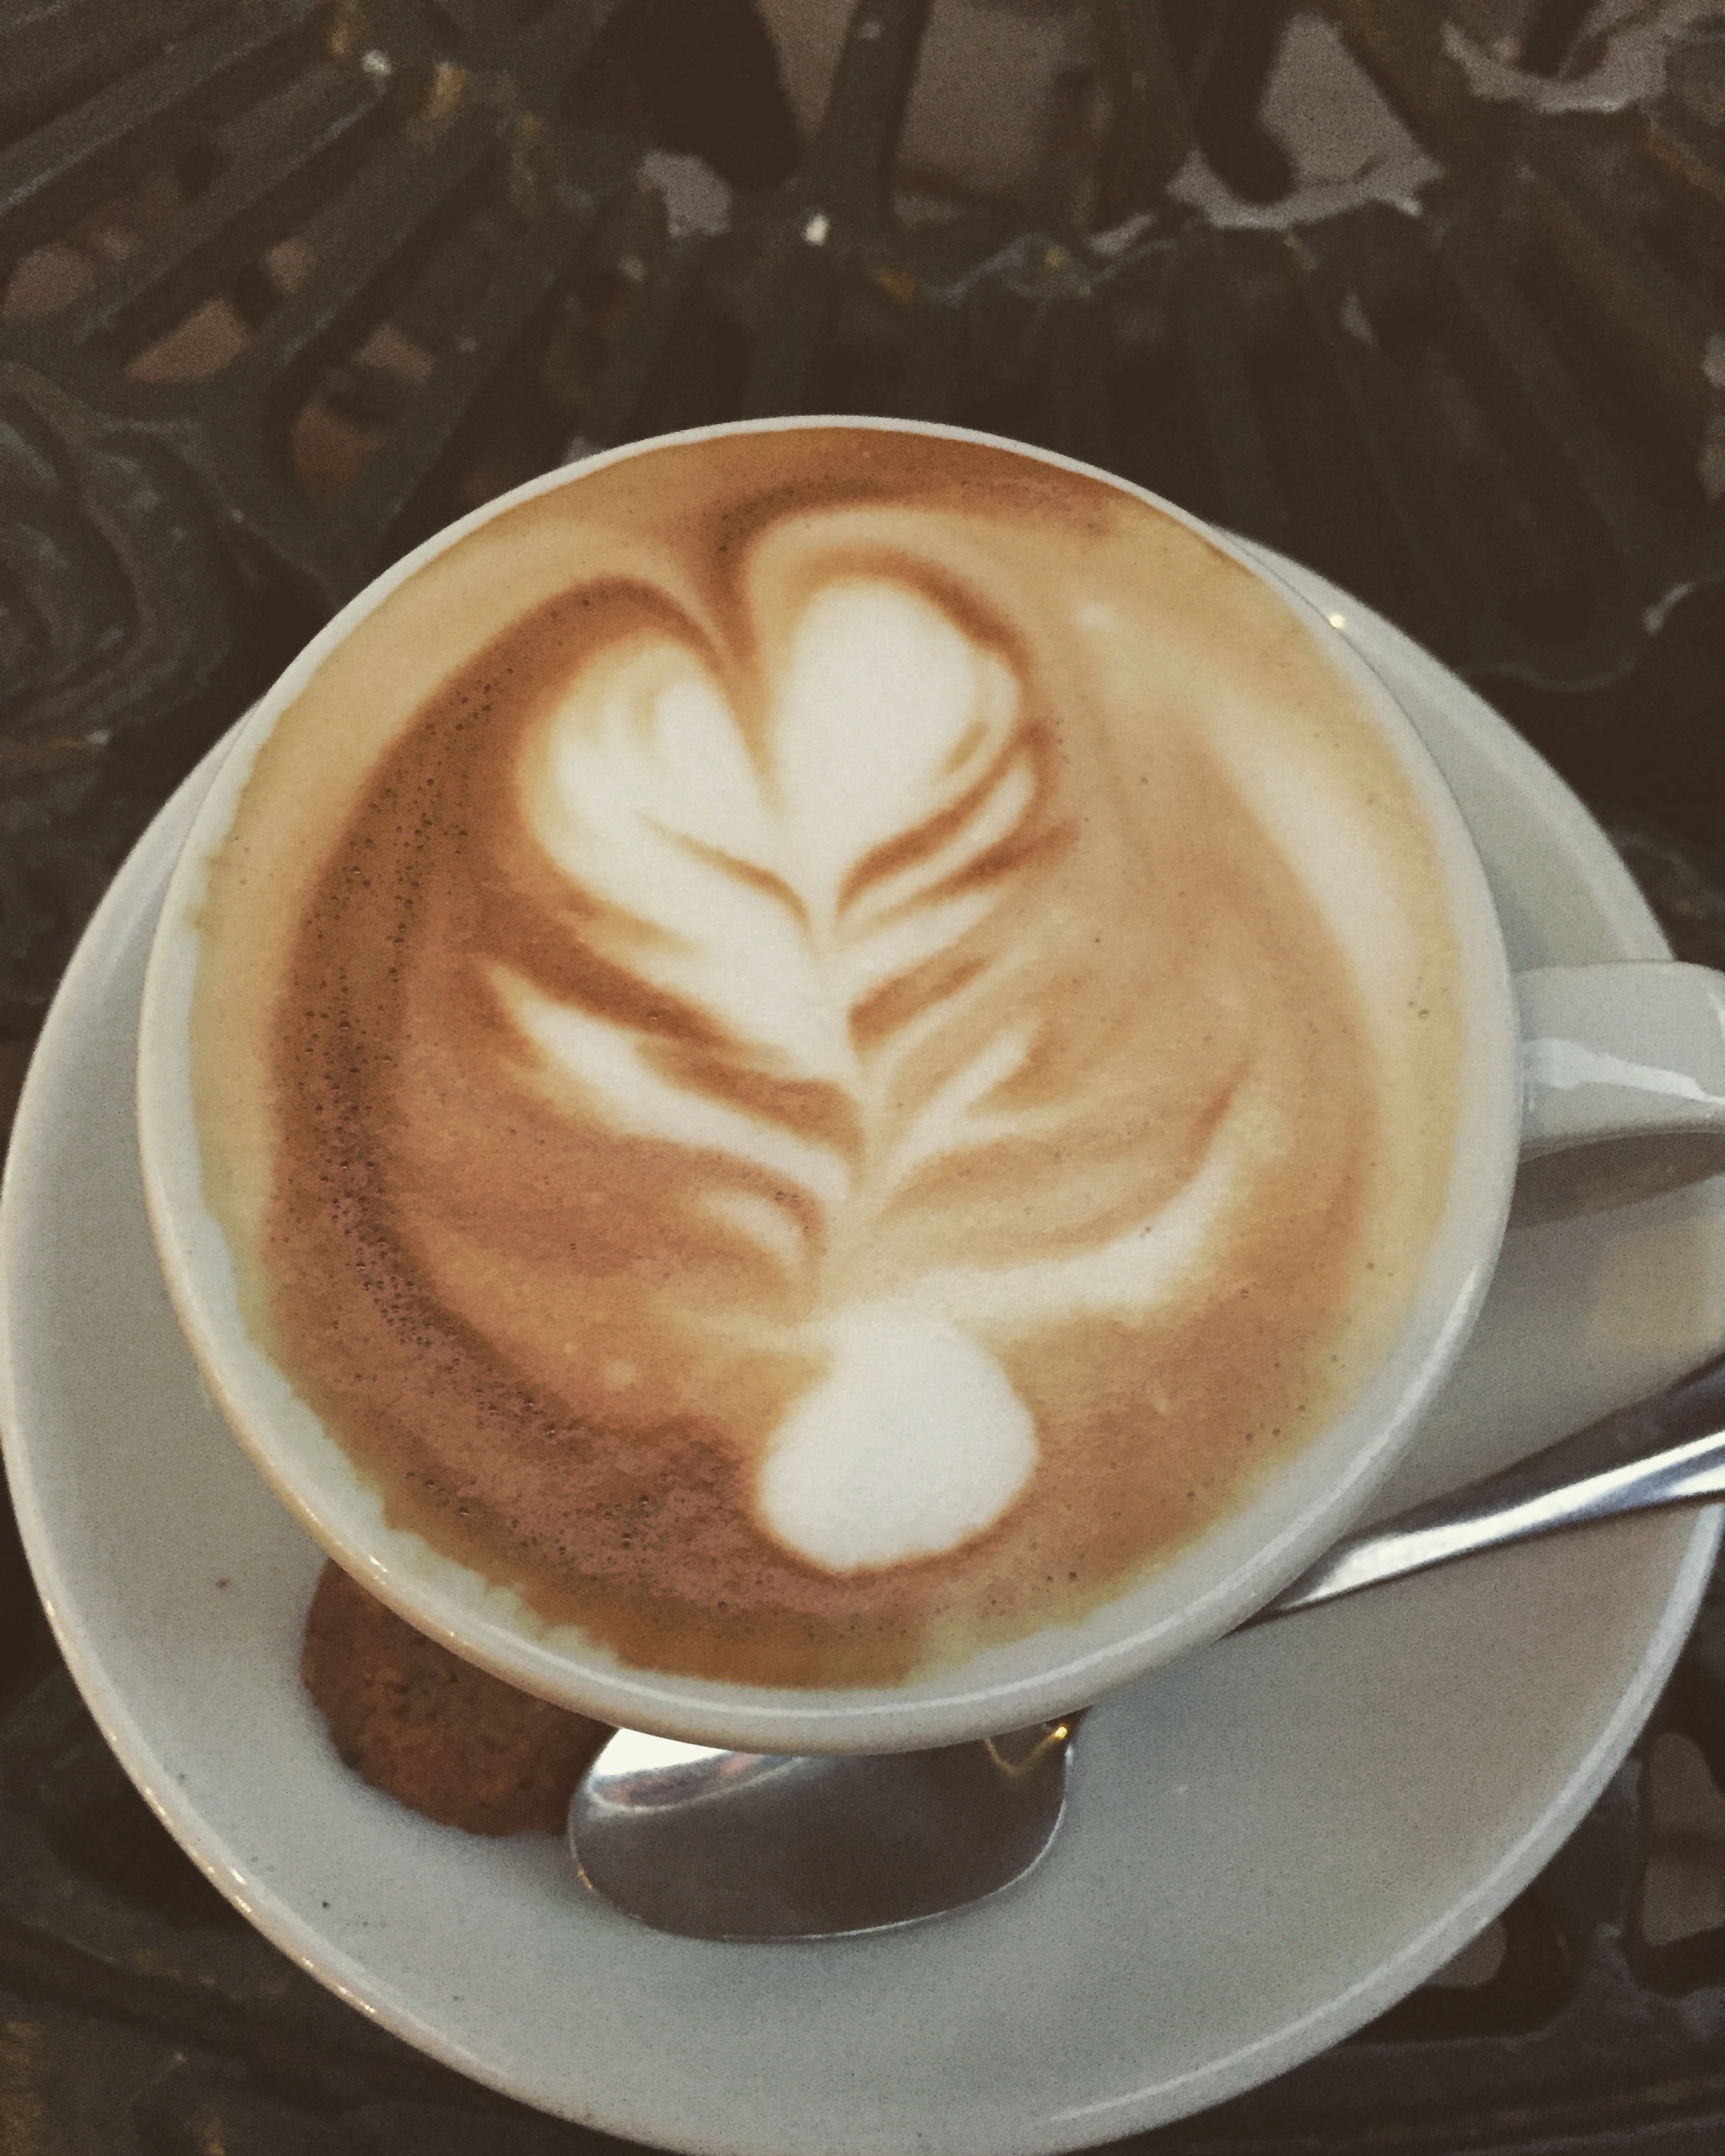
cafe, coffee, blur, foam, cup, latte, cappuccino, saucer, drink, milk, mug, cream, close up, cup of coffee, caffeine, art, focus, hot, break, mocha, flavor, flat white, coffee drink, caf au lait, cortado, caff macchiato, coffee milk, mocaccino, royalty free images